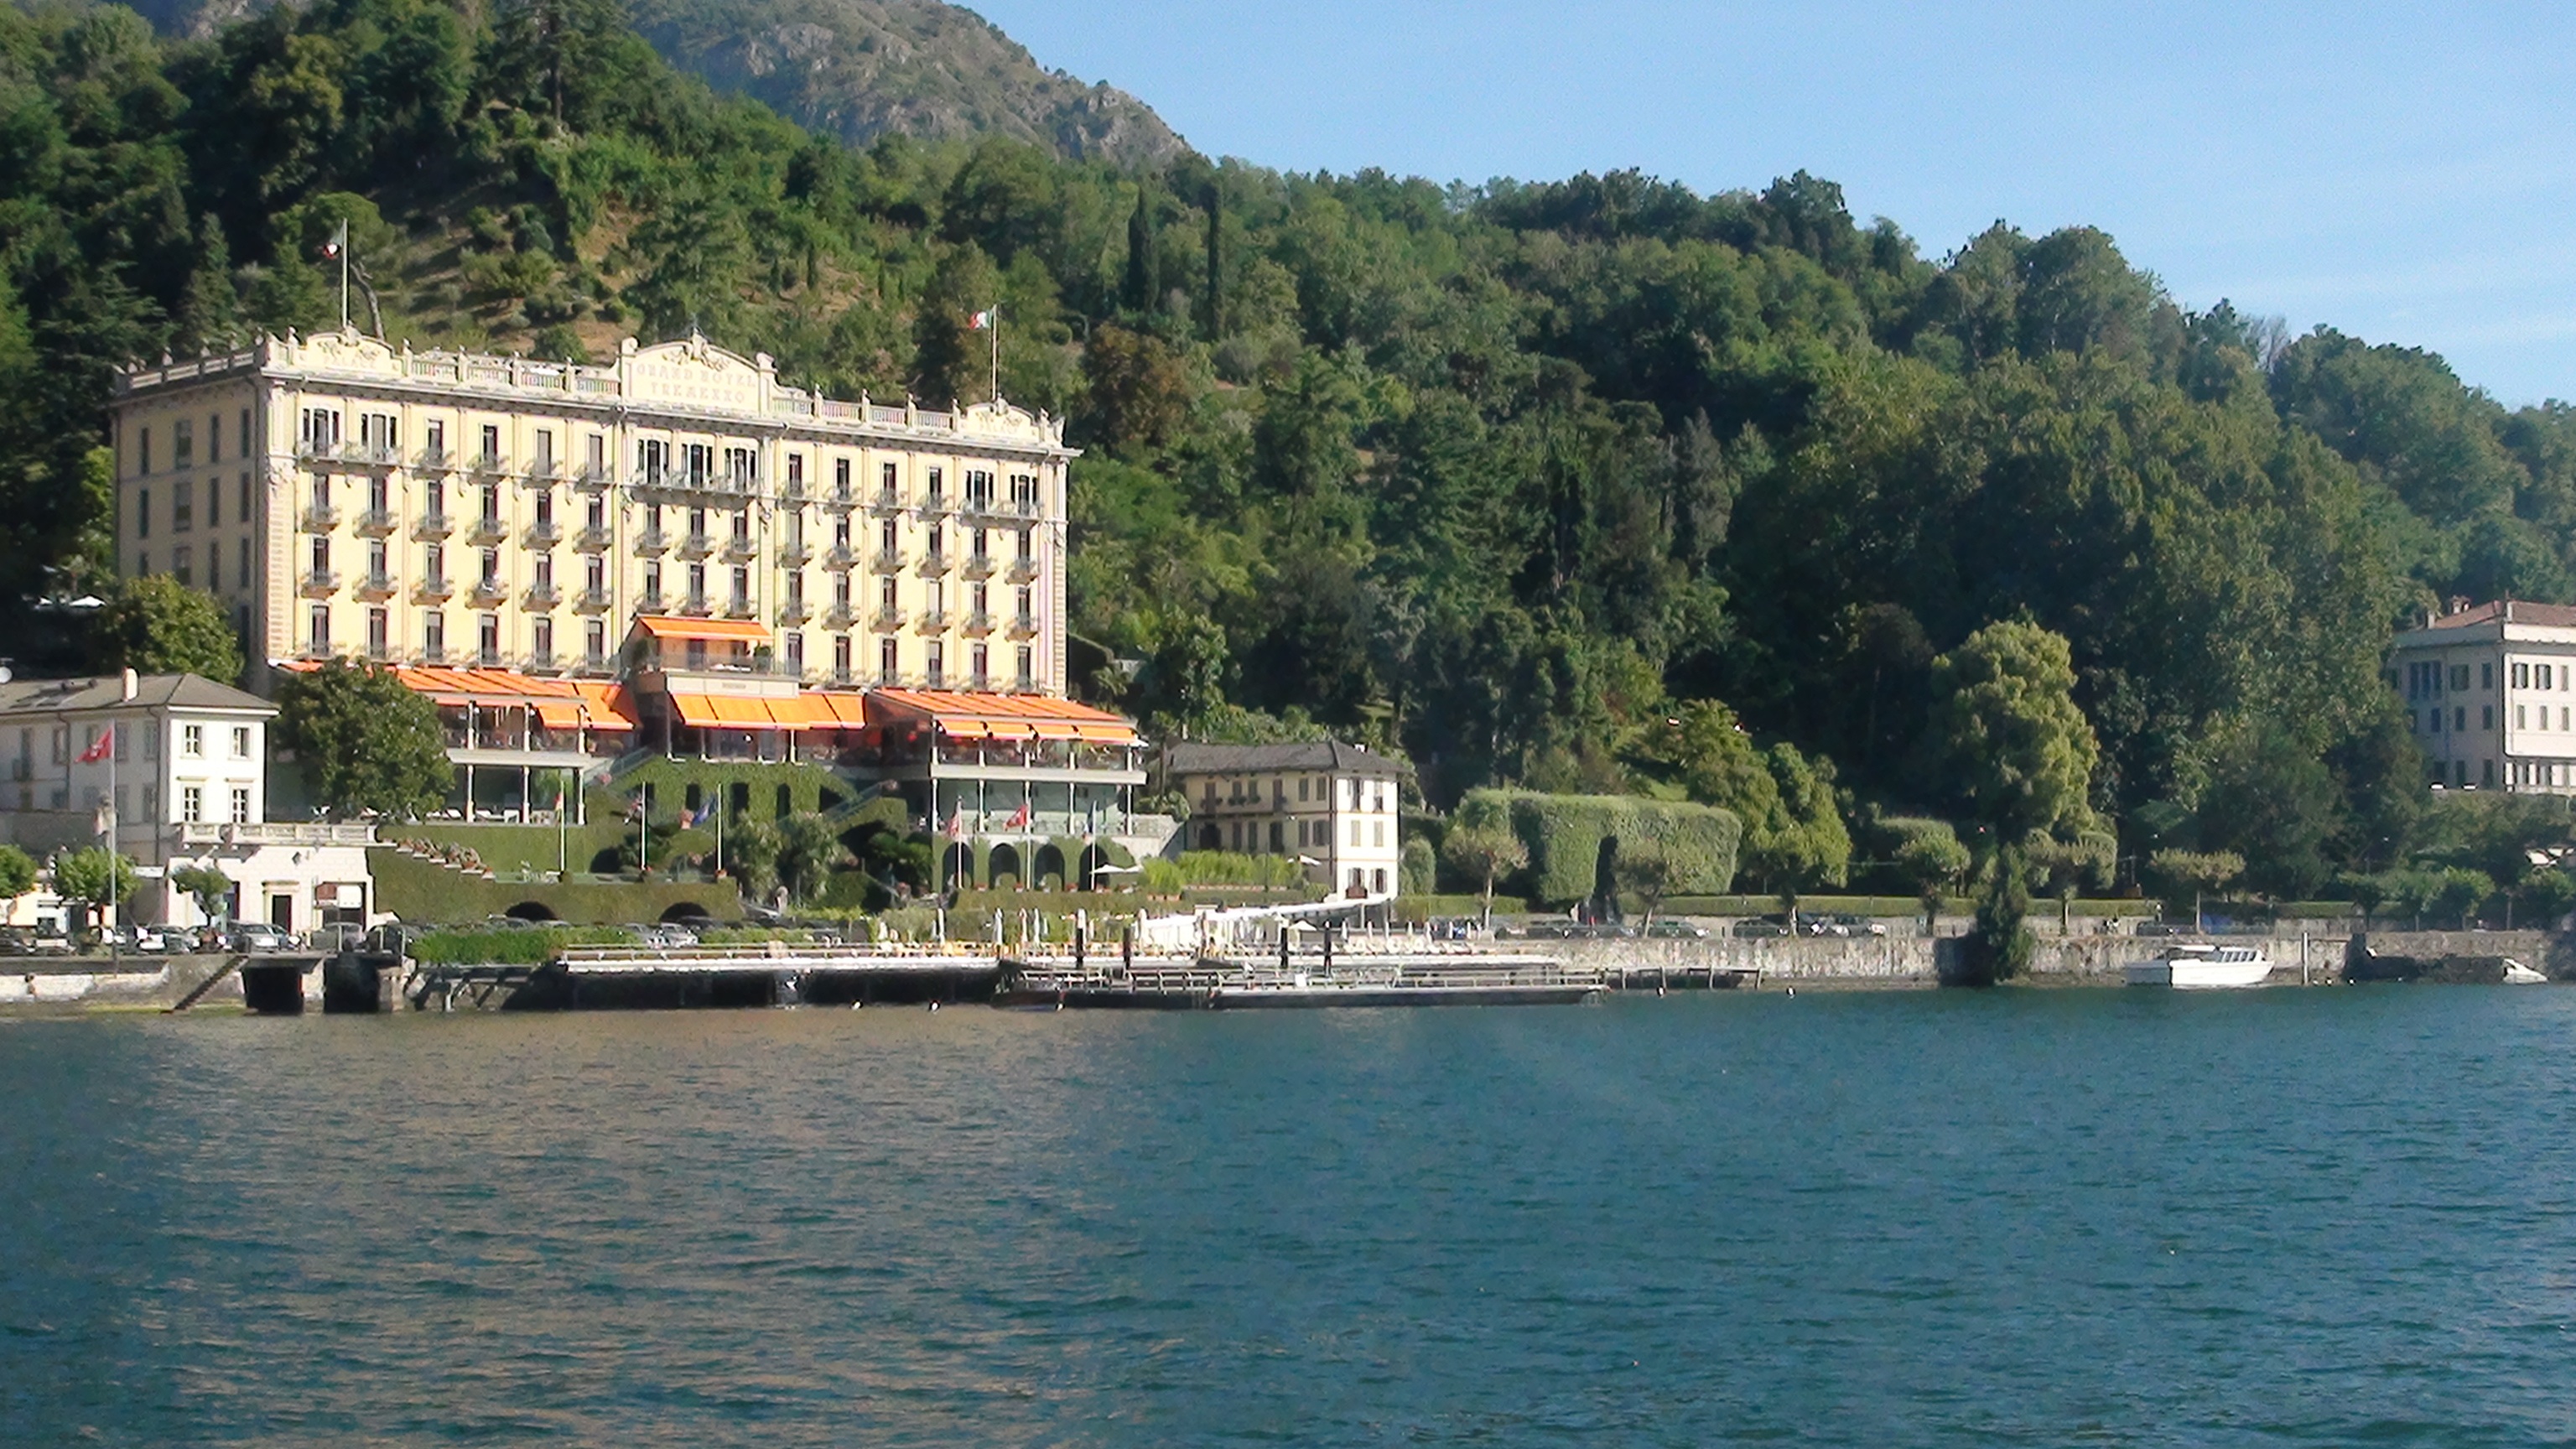
town, vehicle, bay, marina, waterway